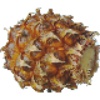
Label: pineapple_mini